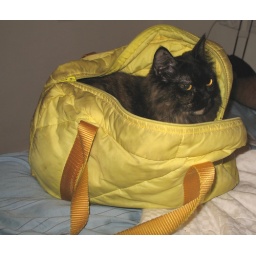
pushkin in a yellow bag